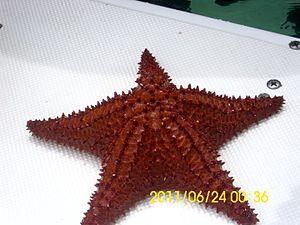
Oreaster est un genre d'étoiles de mer tropicales de la famille des Oreasteridae.